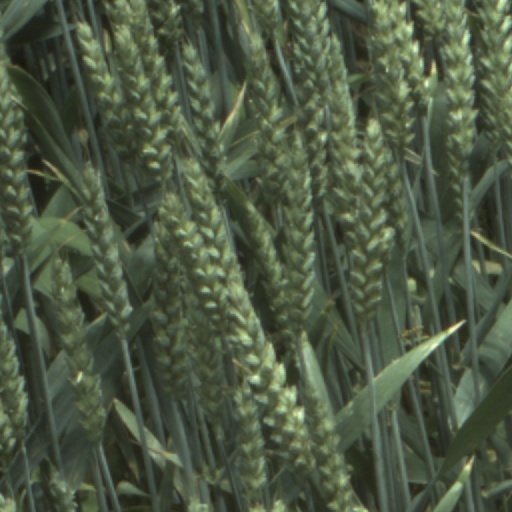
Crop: wheat